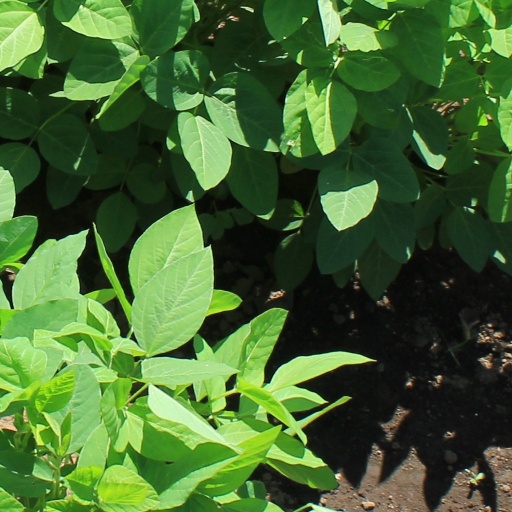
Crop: soybean